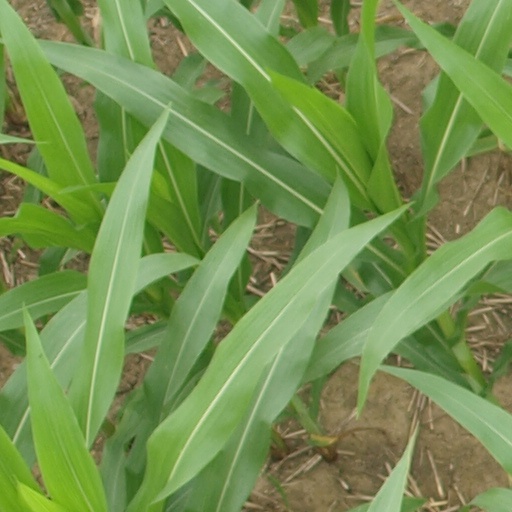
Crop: maize; corn